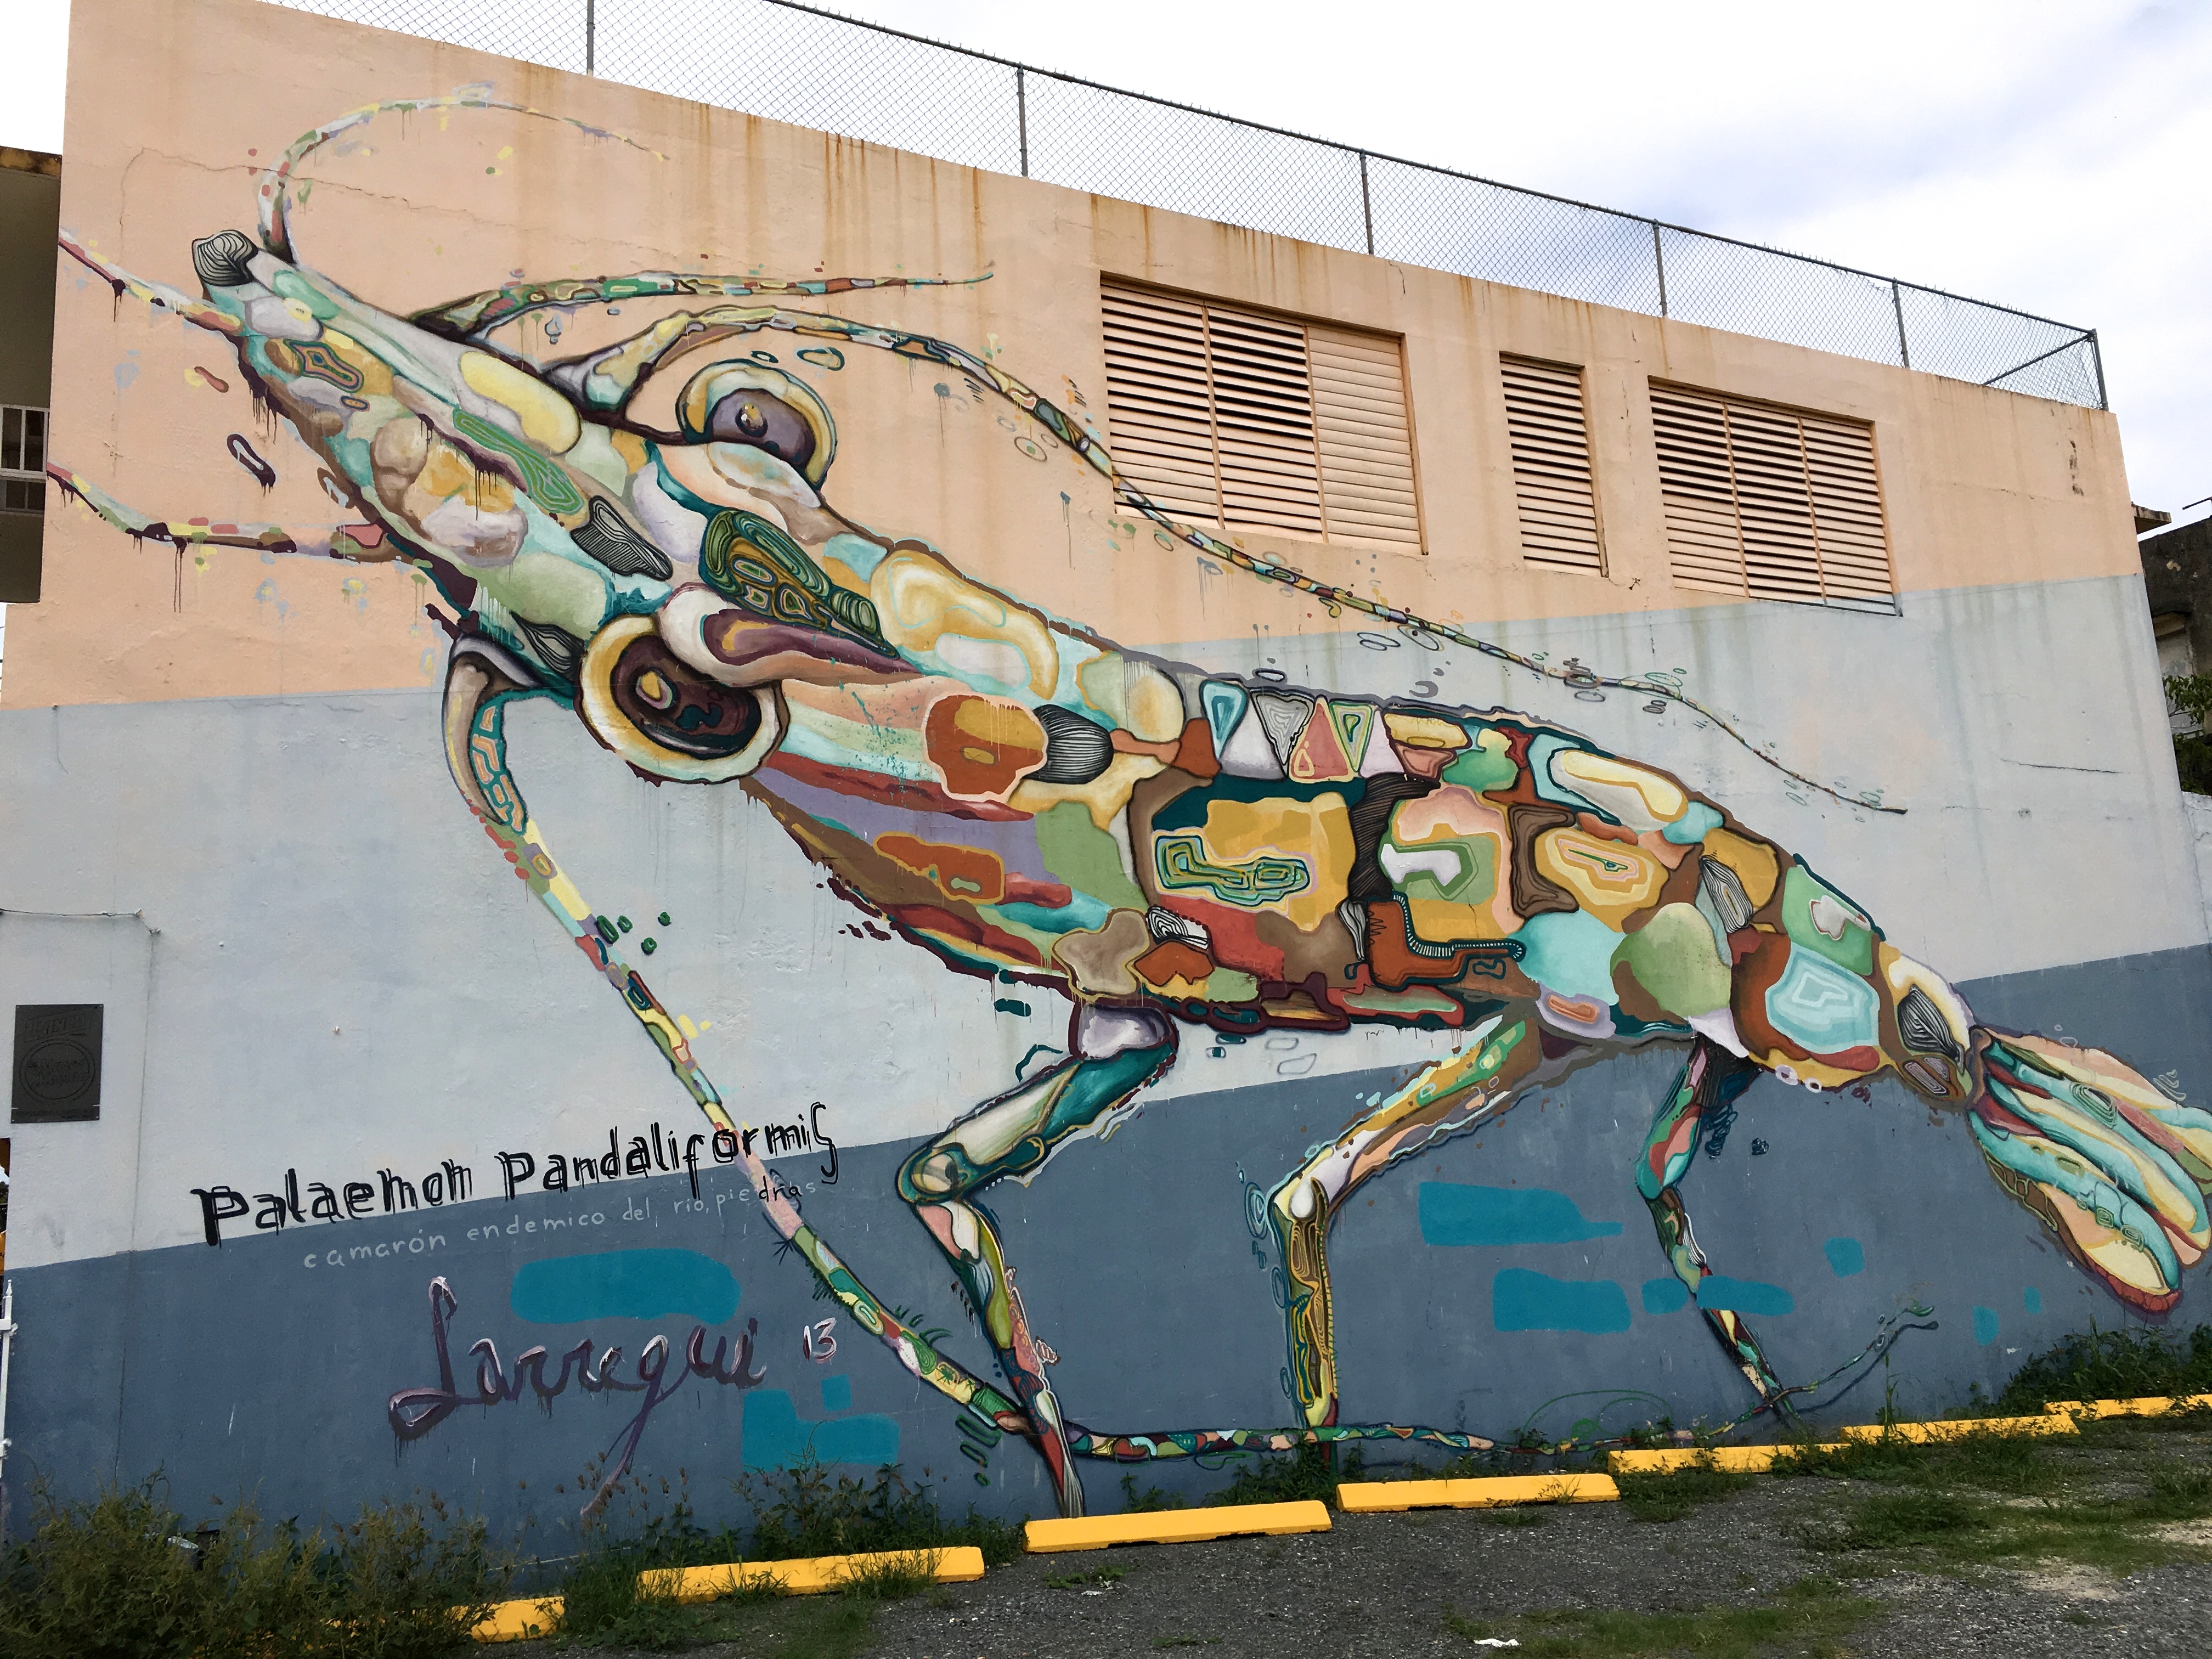
city, graffiti, street art, art, mural, urban area